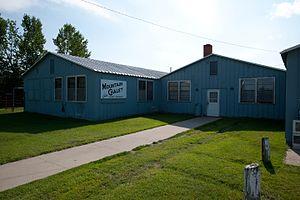
La ville de Mountain est située dans le comté de Pembina, dans l’État du Dakota du Nord, aux États-Unis. Lors du recensement de 2010, sa population s’élevait à 92 habitants.